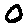
Label: 0